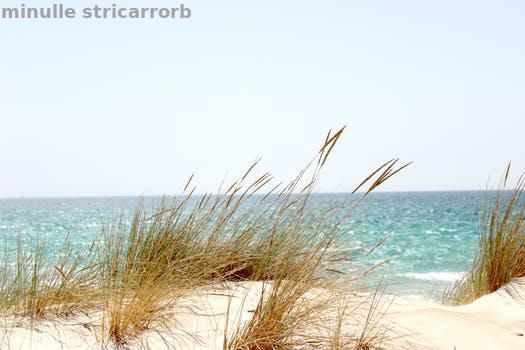
Label: Watermark